Pan-American Highway

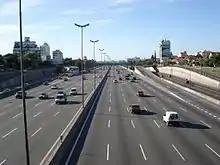
Stretch of the Pan-American Highway in Argentina

Ecuador Highway 35 runs the whole length of the country.Ecuador Highway 35, the "Troncal de la Sierra" (Highland's Road), is commonly known to Ecuadorians as "La Panamericana" and forms Ecuador's contribution to the project. It connects cities and towns from the Sierra region, from Tulcán at the north (border with Colombia), passing through Quito, the country's capital, to the southern border with Peru. Part of this highway is a toll-road administered by Panavial, a private concessionary. The road condition is quite good, but it mostly goes through mountains and it has some bad trails around the province of Cañar (center of the country), making it a fairly dangerous road to drive on.